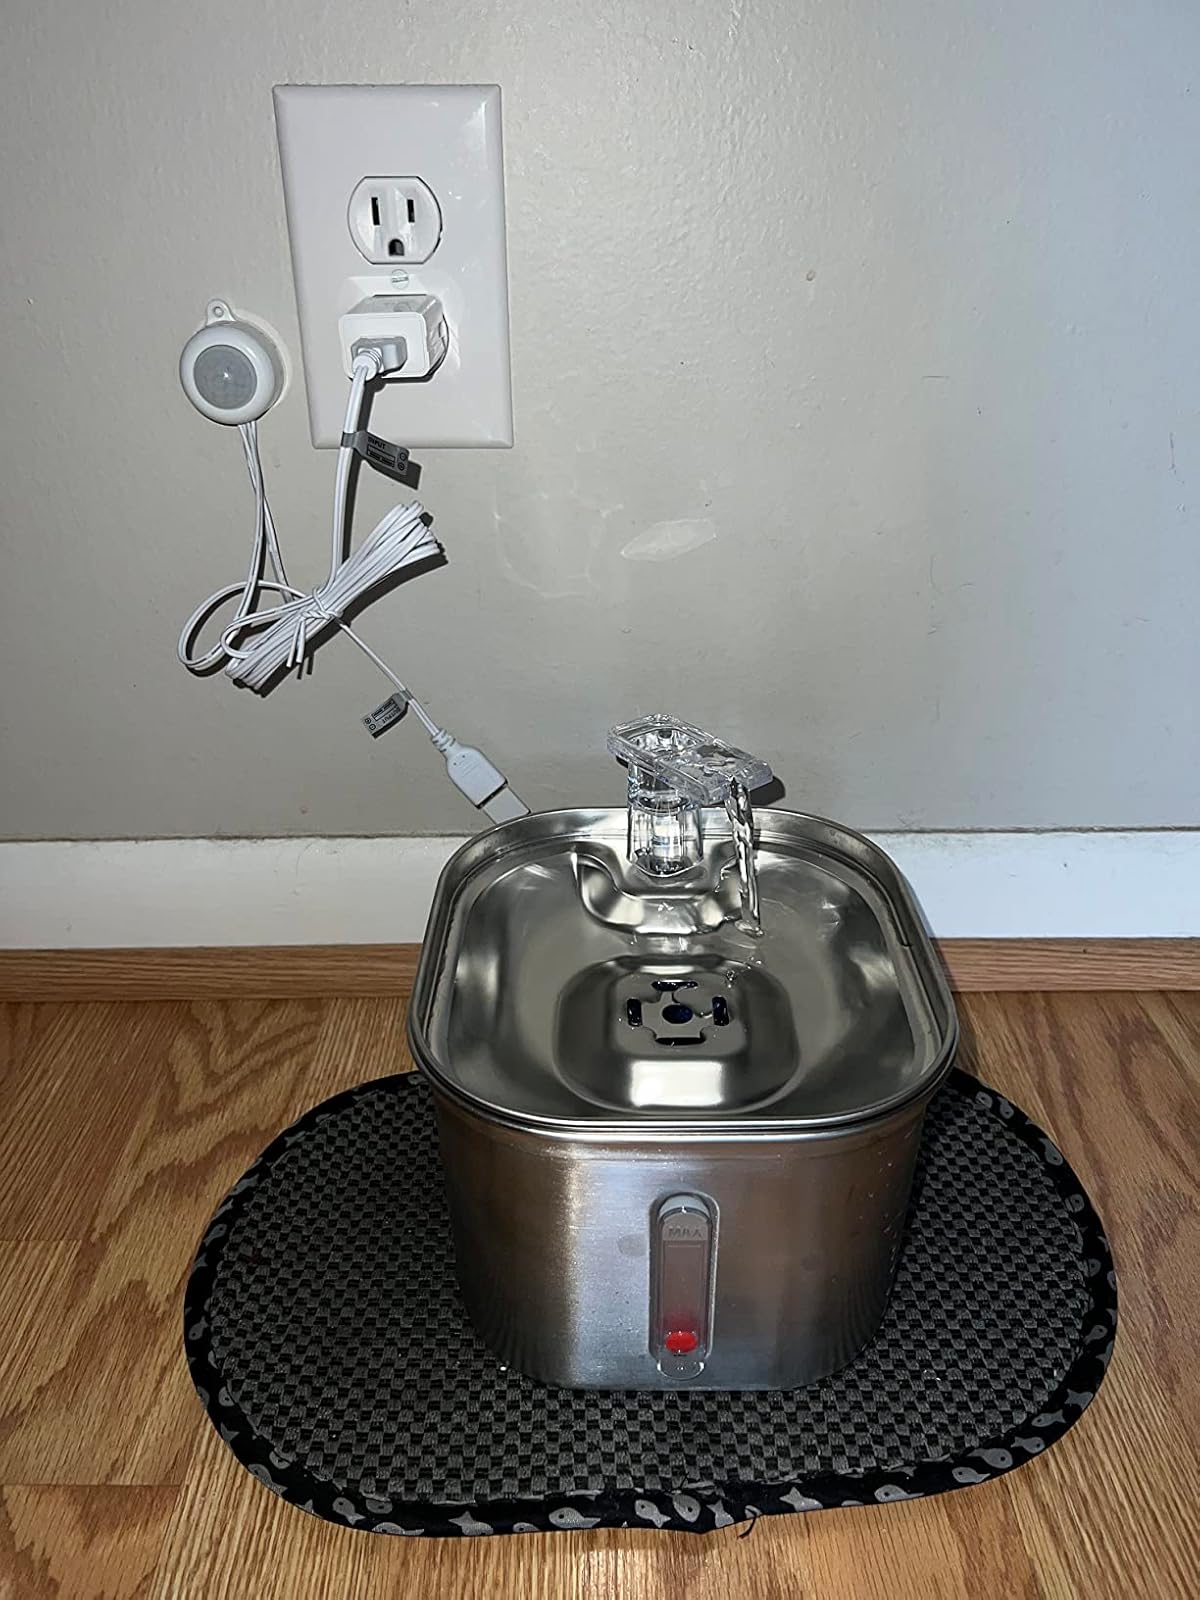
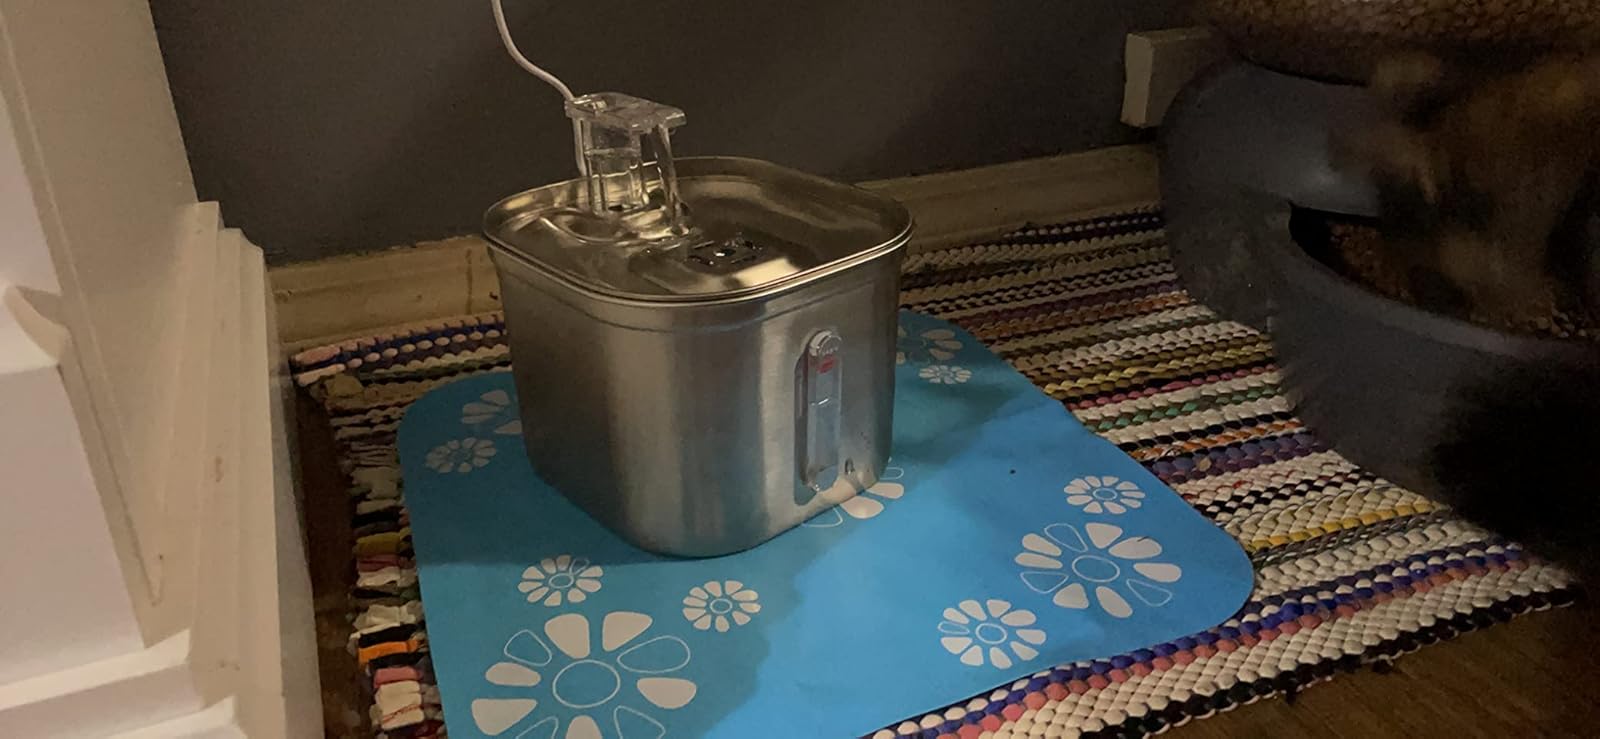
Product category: items_bowl
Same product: yes